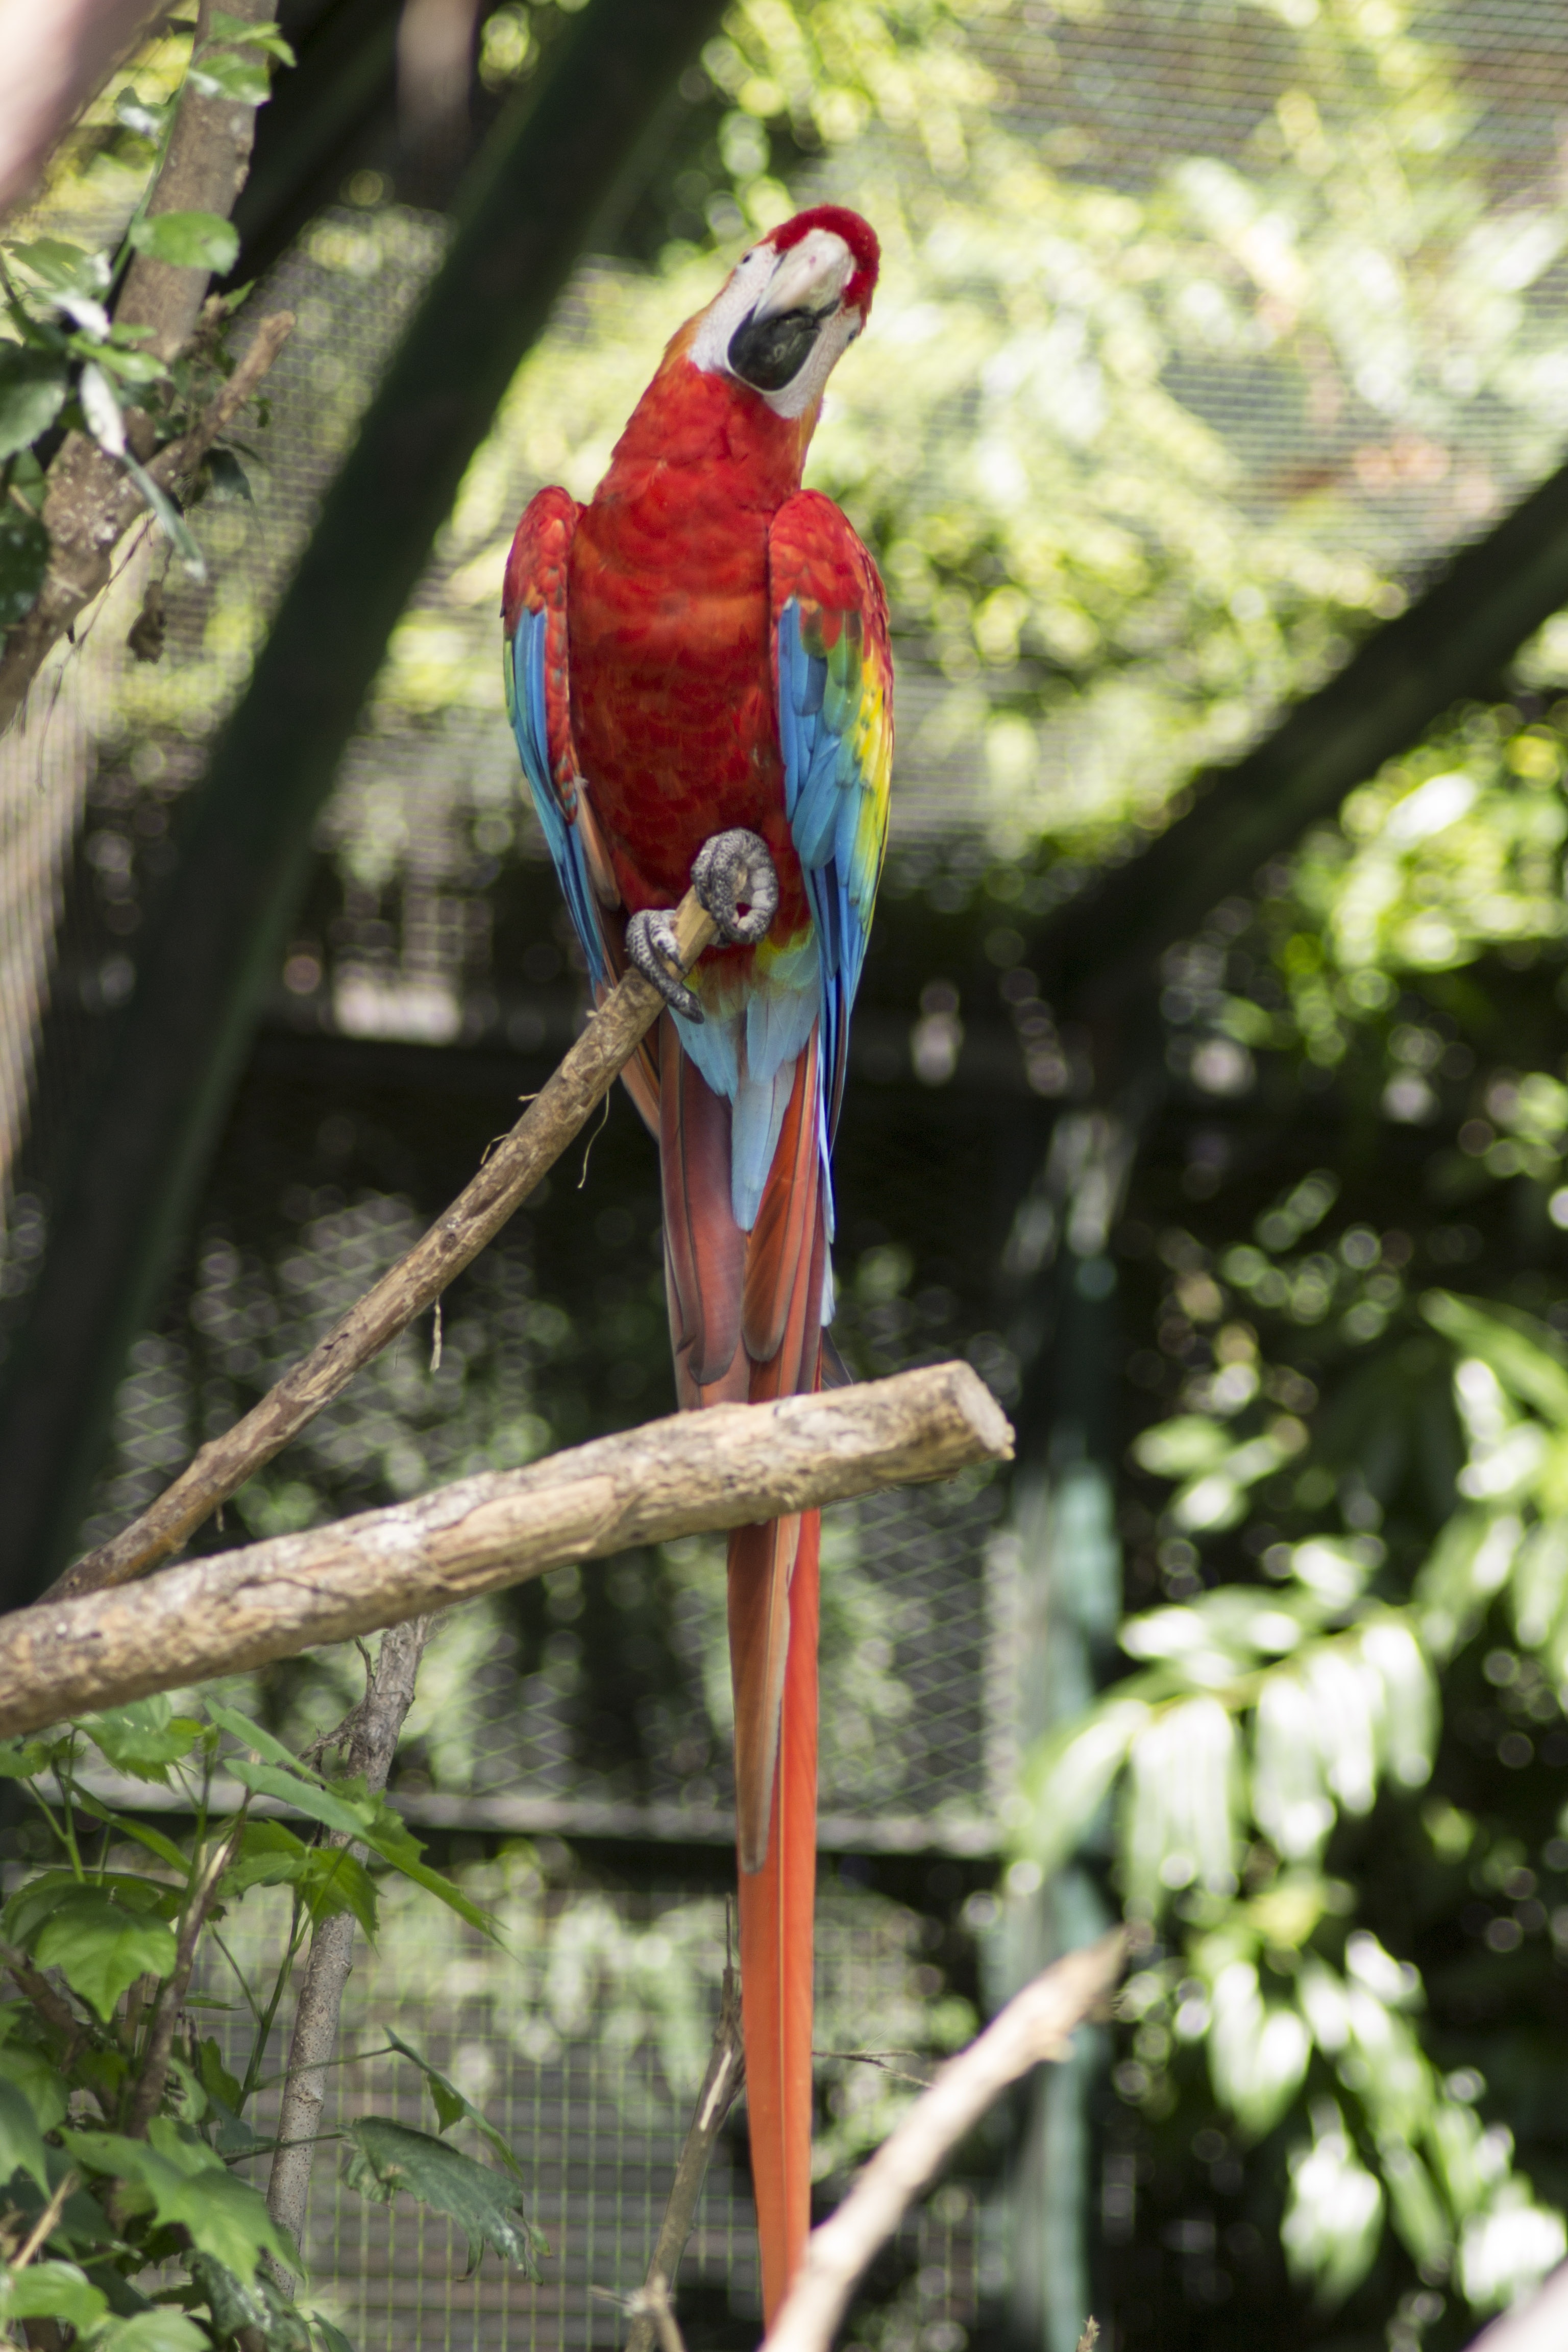
nature, branch, bird, wildlife, jungle, beak, color, fauna, lorikeet, tropical bird, macaw, animals, vertebrate, parrot, exotic, coraciiformes, exotic bird